Thomas & Elizabeth Coddington House

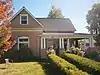

Thomas & Elizabeth Coddington House on N. 300 W. in American Fork, Utah was built in 1898. It was listed on the National Register of Historic Places in 2018. The listing included one contributing building.